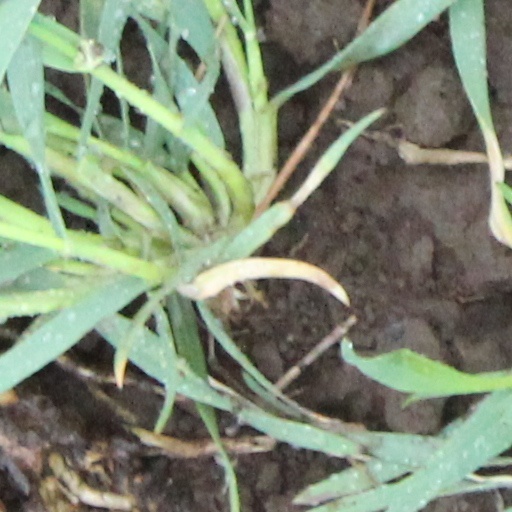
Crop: wheat